Question: Please indicate a possible affordance area of bicycle that can be used for sitting
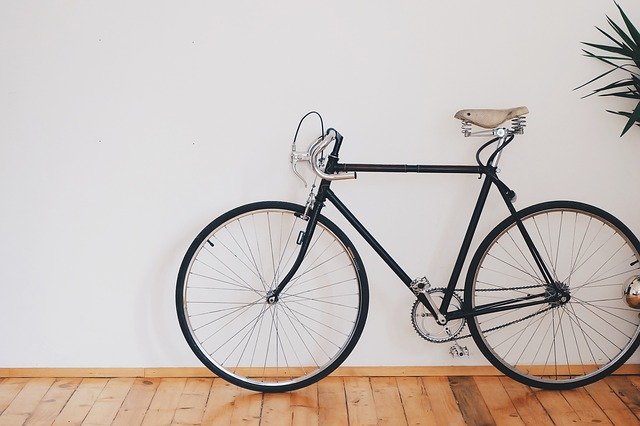
Answer: [451, 103, 527, 142]